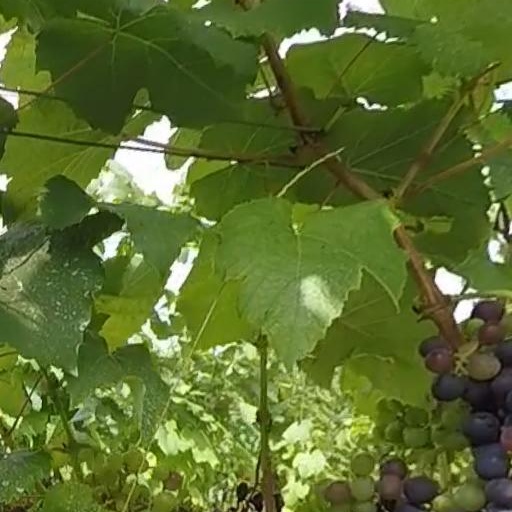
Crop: grape